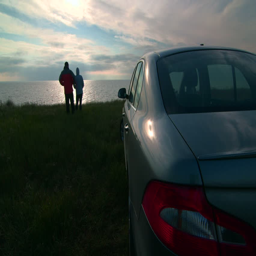
adult couple near parked car enjoying view of the sea coast at sunset